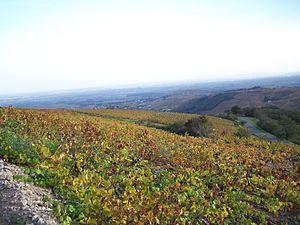
Vignes à l'automne au niveau du col de Durbize à Beaujeu dans le département du Rhône.
Beaujeu est une commune française située dans le département du Rhône, en région Auvergne-Rhône-Alpes.
Le Beaujolais est une région géographique située au nord de Lyon en France, qui s'étend dans le nord du département du Rhône, dans le sud de la Saône-et-Loire et dans le nord-est de la Loire. C'est une ancienne province française dont la capitale historique est Beaujeu et la capitale actuelle est Villefranche-sur-Saône.